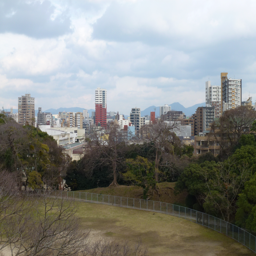
to the east , back to downtown and a city .